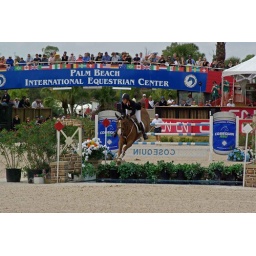
Nicole's horse ges air time over the water